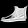
Label: Ankle boot